1678 Kediri campaign

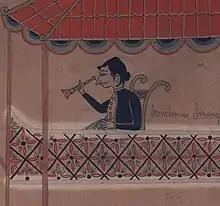
King Amangkurat II ("pictured") personally led his troops in this campaign.

When the campaign began, the Mataram forces numbered 3,000 armed men and 1,000 porters. As the march progressed, new troops were levied along the way, and some lords declared their allegiance to the Mataram King, enlarging the royal army to 13,000 men. However, desertion reduced this army again, and during the assault on Kediri, the Mataram forces had only about 1,000 armed men. The initial 3,000 men were armed with pikes, but some of the later levies had firearms.